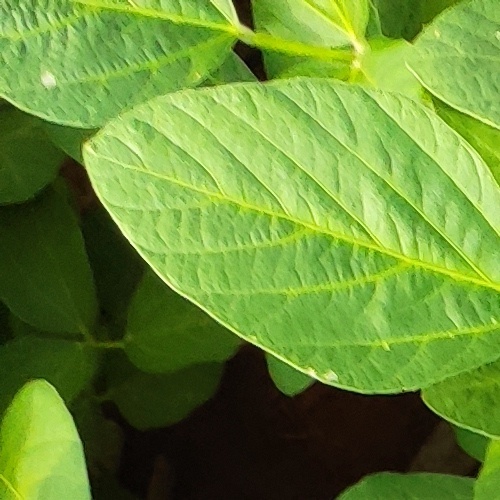
Label: Healthy